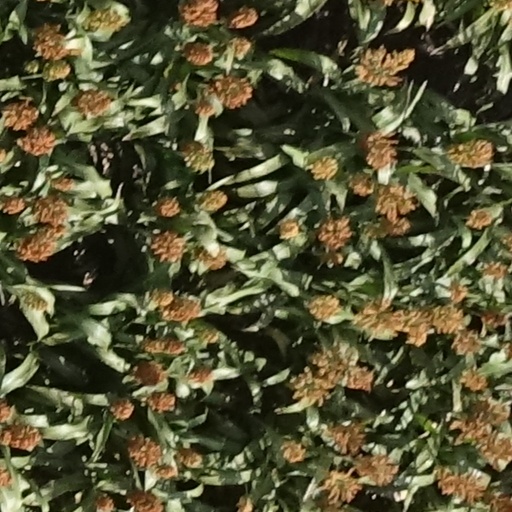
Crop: sorghum